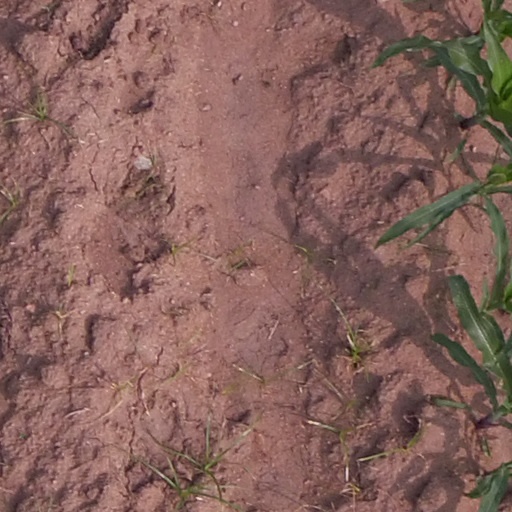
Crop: maize; corn